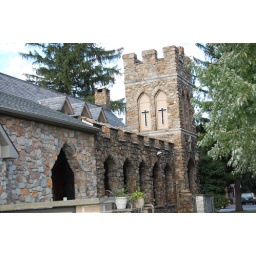
The horizontal line of the roof edge and the angle visually lead to the castle like bell tower framed by the trees.